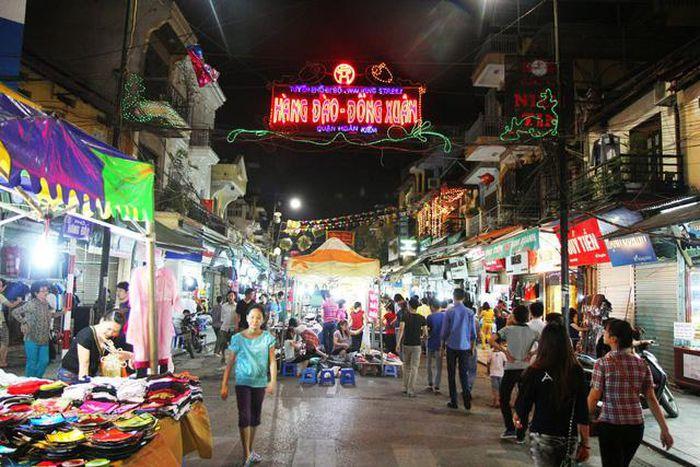
có nhiều người xuất hiện ở trong một khu chợ đêm